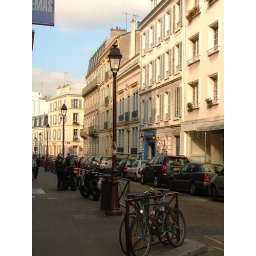
Gas lamps line the sidewalk as shuttered windows and sunbathed buildings overlook this quiet street in Versailles.